Djibouti at the 1996 Summer Olympics

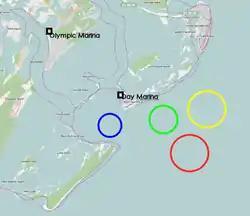
A map of Wassaw Sound, the sailing venue where Ali Adou and Youssef competed

Djibouti was represented by two male athletes at the 1996 Summer Olympics in sailing: Robleh Ali Adou and Mohamed Youssef. This was Mohamed Youssef's Olympic debut and Ali Adou's third Olympic appearance.